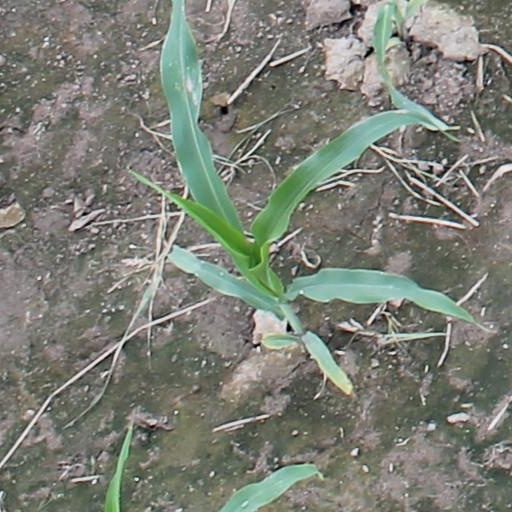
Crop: maize; corn